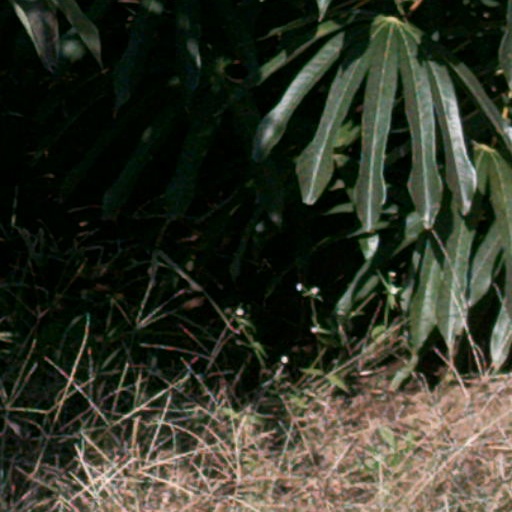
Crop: cassava